Nick & Norah's Infinite Playlist

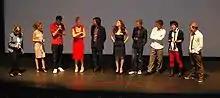
Sollett and the cast at the 2008 Toronto International Film Festival

The world premiere of "Nick and Norah's Infinite Playlist" was held on September 6, 2008, at the 2008 Toronto International Film Festival. It was released theatrically in the United States on October 3, 2008, grossing US$11,311,751 from 2,421 screens on its debut weekend, placing third in the box office rankings. The following weekend, it grossed $6,420,474 with a per-screen average of $2,652 and a cumulative gross of $20,730,708, ranking fifth. It earned another $3,693,384 on its third weekend with a per-screen average of $1,648 and a cumulative gross of $26,500,875, dropping to eighth place. The film ended its theatrical run with a total domestic gross of $31,487,293 and a foreign gross of $2,018,844, giving a worldwide total of $33,506,137. It placed 92nd for the highest-grossing films of 2008 and 85th for the year's highest-grossing opening weekends.